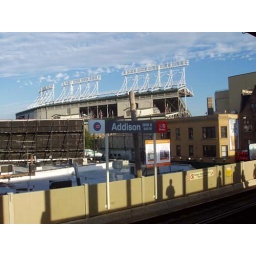
To get to work in the morning David has a nice view of Wrigley field from the train platform.